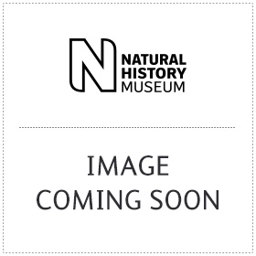
butterflies : a complete guide to their biology and behaviour